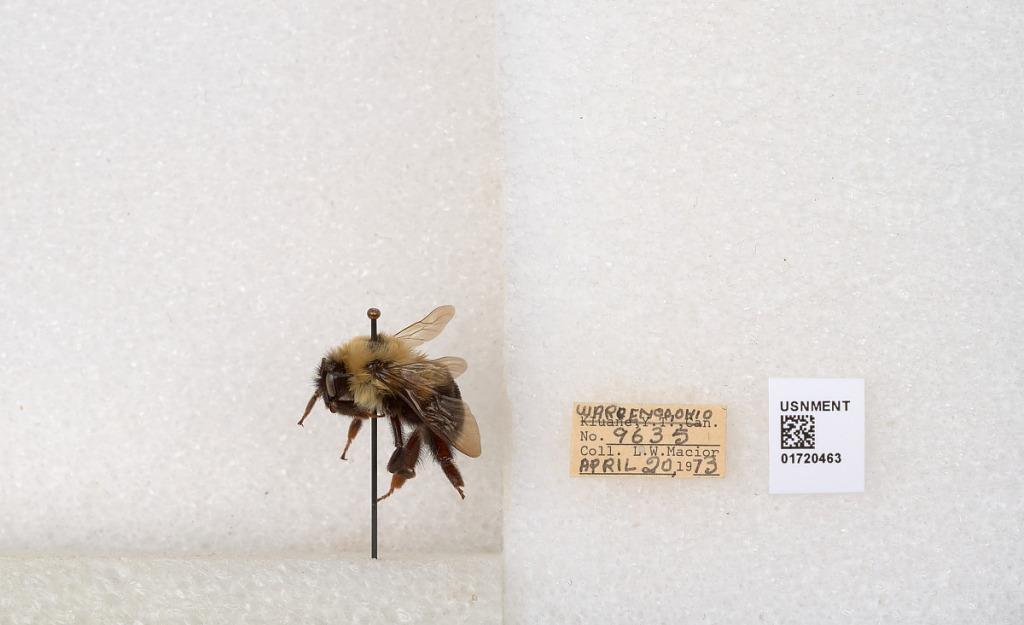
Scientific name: Bombus bimaculatus Cresson
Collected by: L. Macior
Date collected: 1973-4-20
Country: United States
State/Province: Ohio
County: Warren
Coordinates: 39.4276, -84.1668